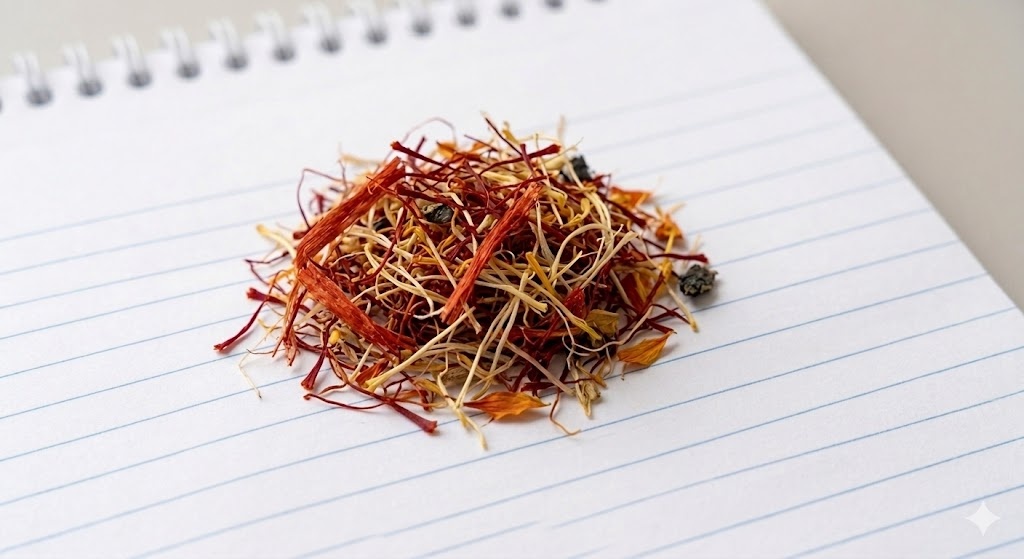
Saffron quality class: adulterated